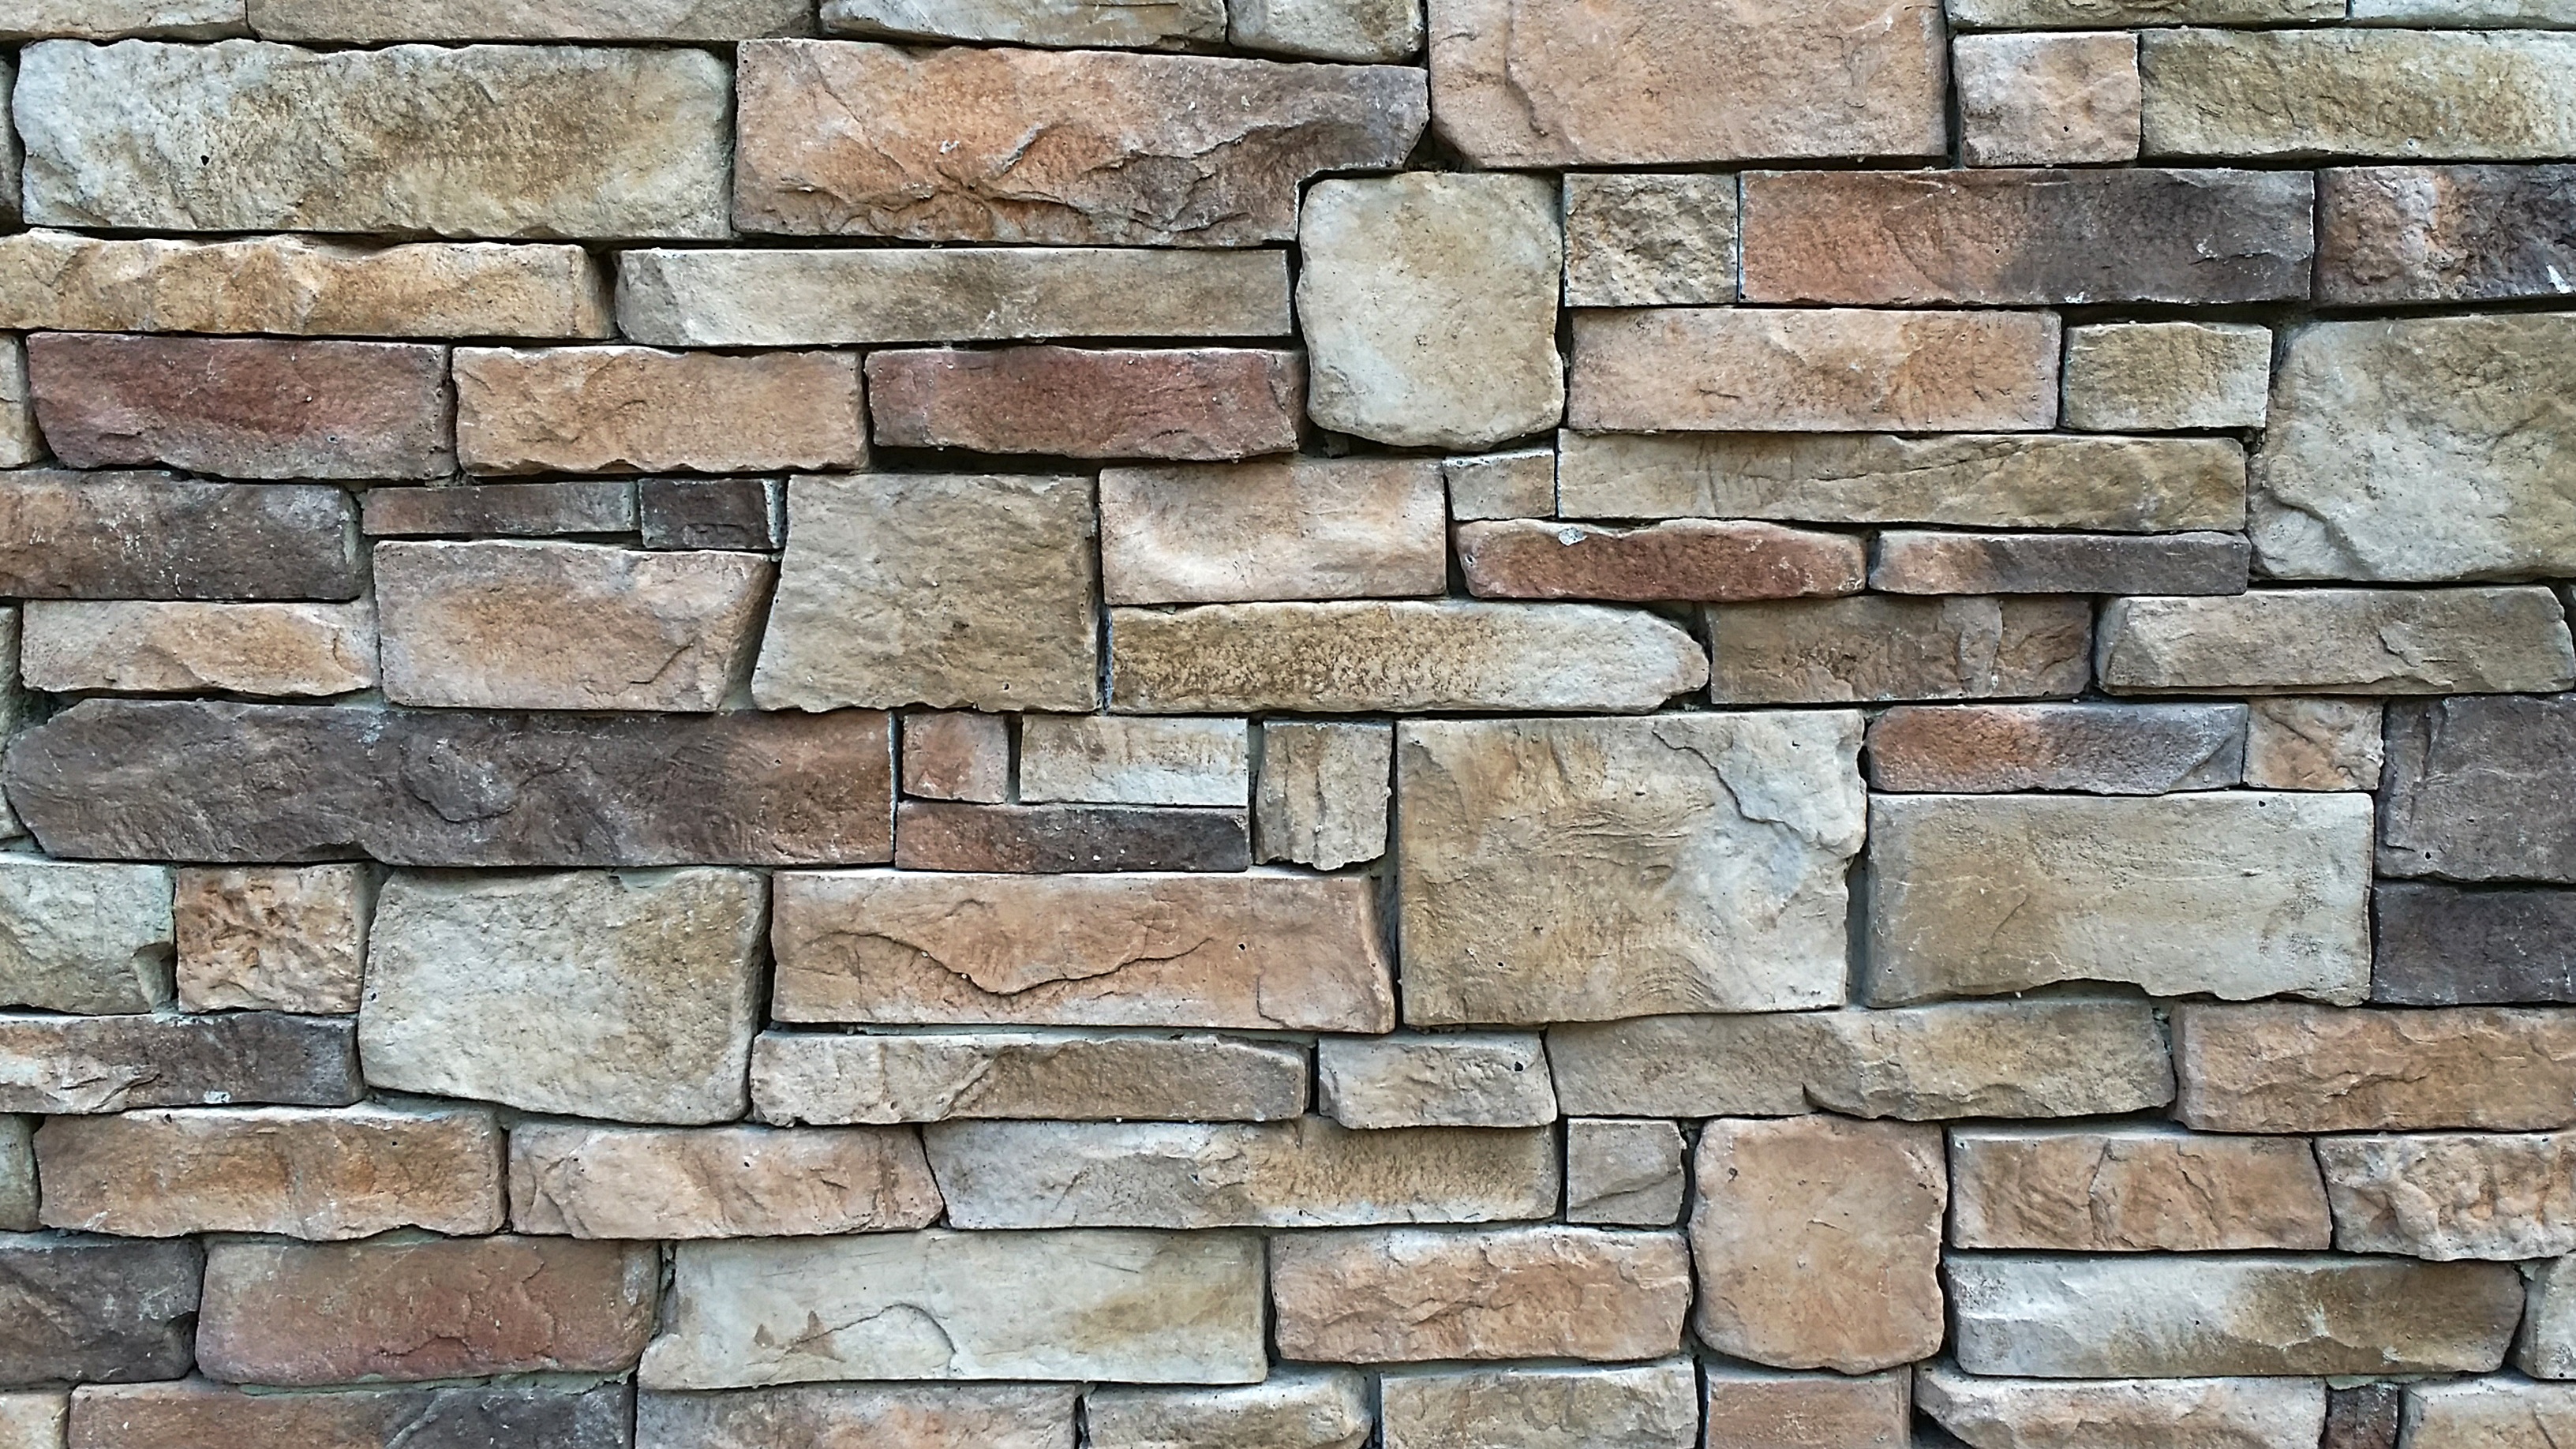
landscape, nature, outdoor, rock, floor, wall, stone, park, brown, stone wall, brick, material, horizontal, brickwork, masonry, royalty free, flooring, free image